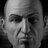
Emotion: sad